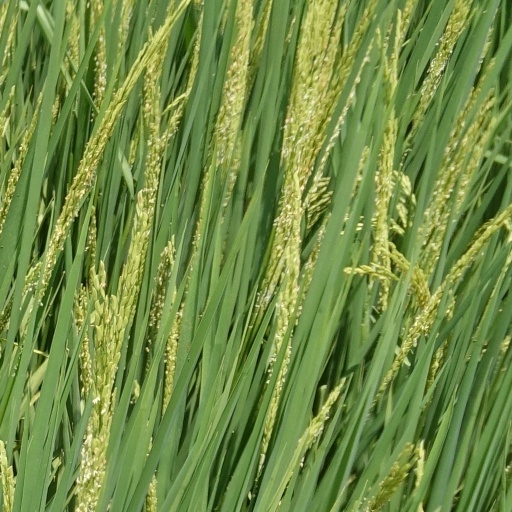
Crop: rice